Kimpton Hotels & Restaurants

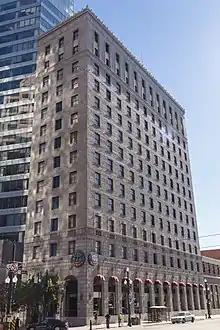
Hotel Monaco in Salt Lake City

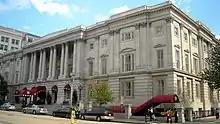
Hotel Monaco in Washington, D.C.

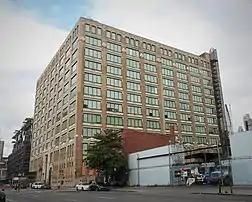
Ink48, a Kimpton Hotel in New York City

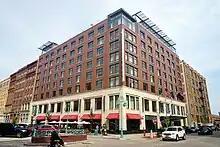
Kimpton Journeyman Hotel in Milwaukee

The company's environmental program is called Earthcare. Every hotel adopts standard environmentally friendly products and practices, such as eco-friendly cleaning supplies and recycling.